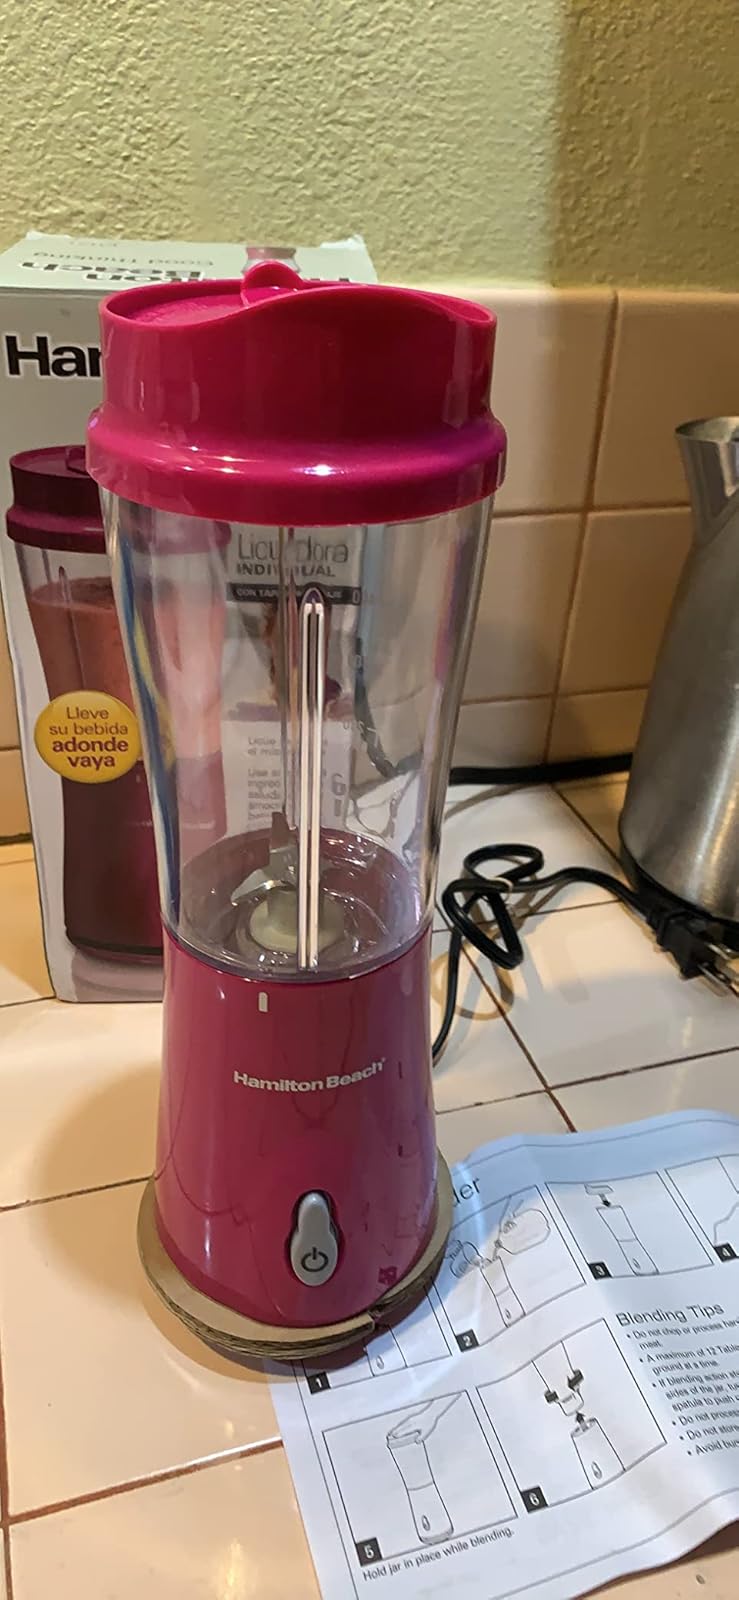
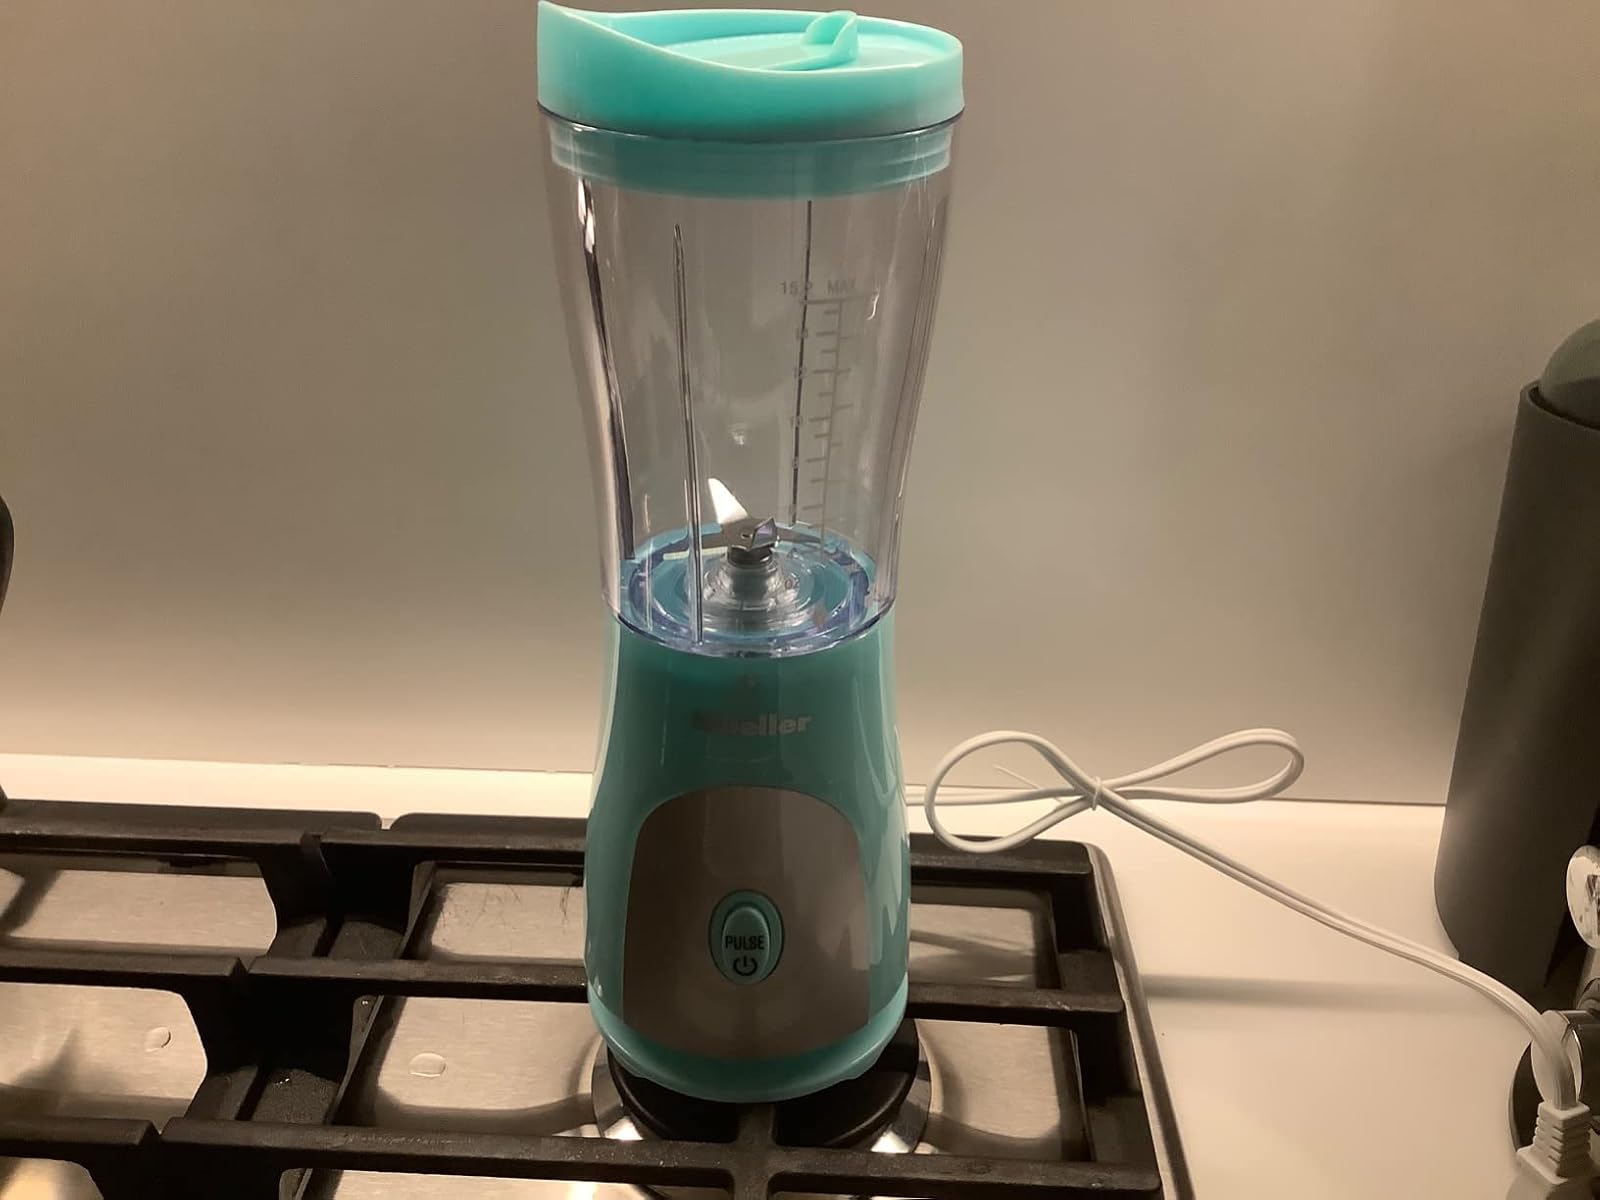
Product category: items_blender
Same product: no